Zuiderkerk (Enkhuizen)

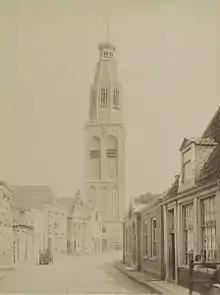
Zuidertoren ca. 1900, from the Torenstraat

One of the church's more notable preachers was Cornelis Cooltuyn, known as the "father of the Dutch Reformation". He became pastor of the Zuiderkerk in 1555, when Balthazar Platander, still loyal to the Roman-Catholic church, was pastor of the nearby Westerkerk. Cooltuyn's was the larger congregation, but his orthodoxy was questioned and in 1557 he was forced to leave Enkhuizen for Alkmaar.